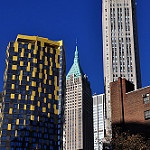
Label: buildings